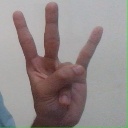
अक्षर: क्ष